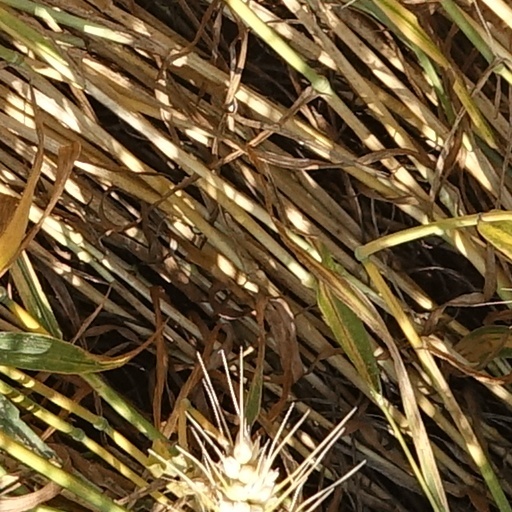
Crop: wheat